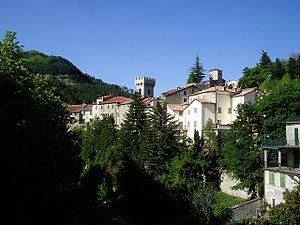
Premilcuore Premaicur en dialecte romagnol est une commune italienne de la province de Forlì-Cesena dans la région Émilie-Romagne en [[Italie.